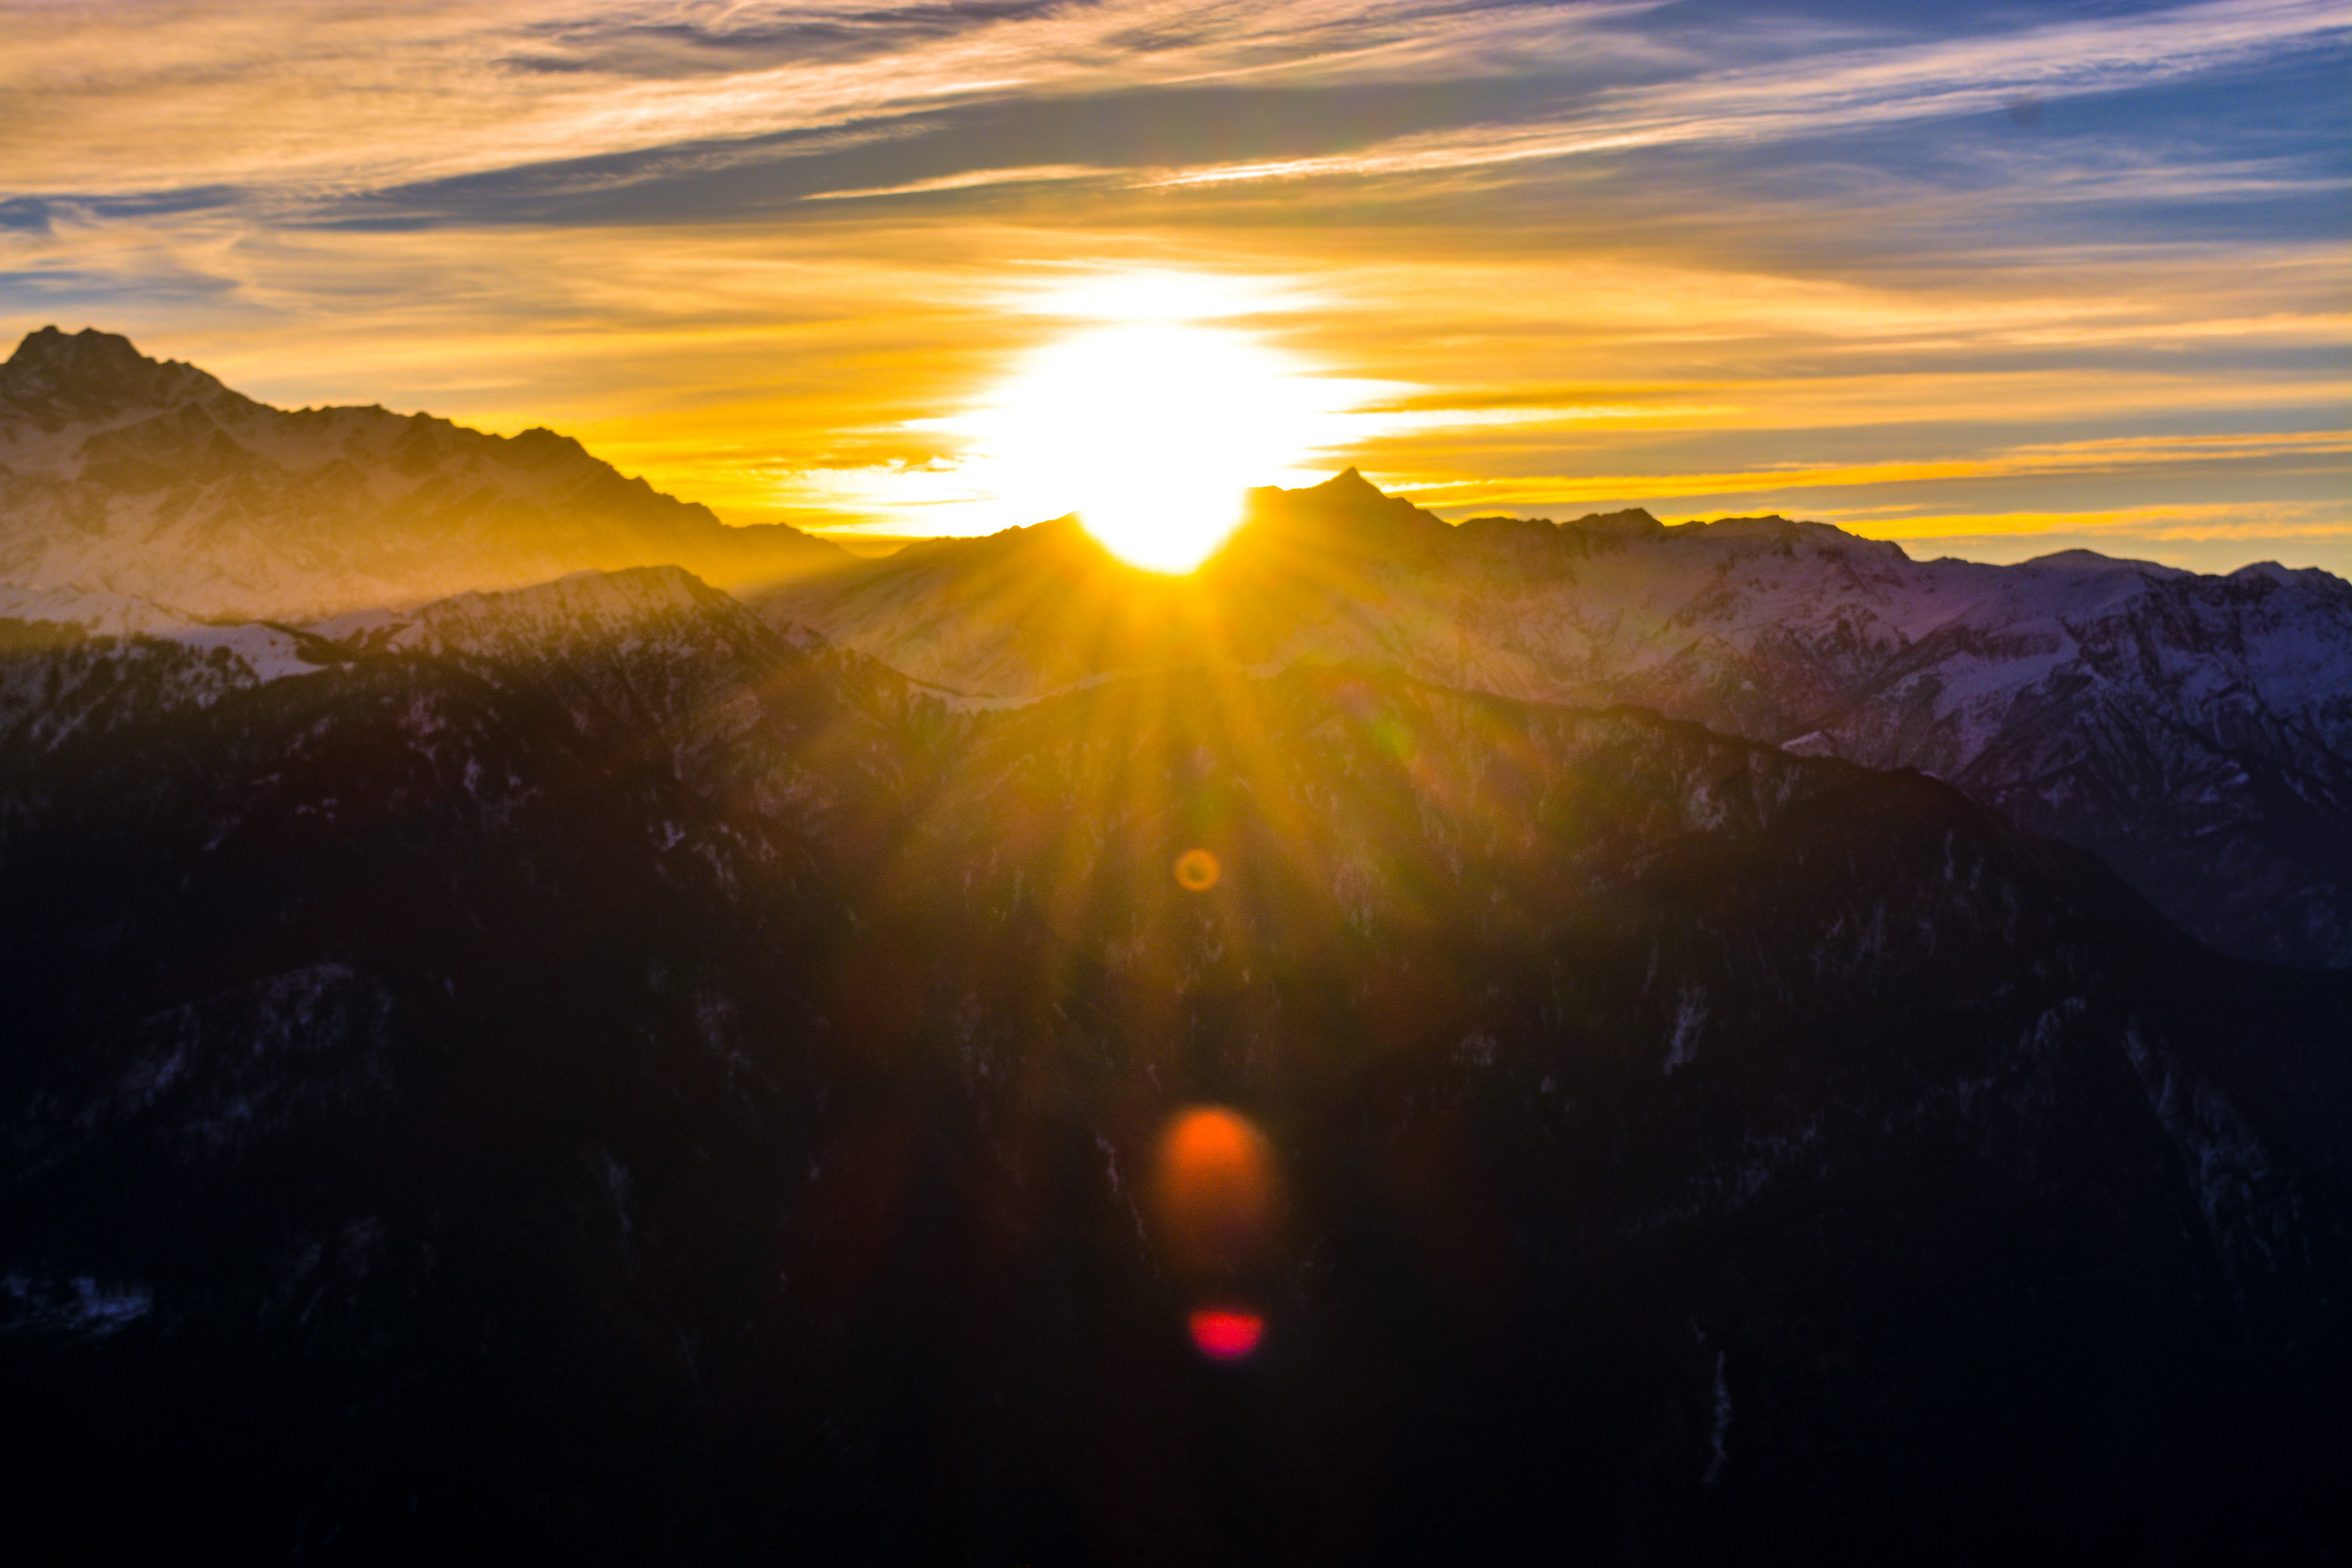
sky, mountainous landforms, sunrise, nature, mountain, sunset, sun, horizon, cloud, light, morning, atmospheric phenomenon, natural landscape, sunlight, mountain range, evening, lens flare, atmosphere, alps, afterglow, astronomical object, dawn, hill, summit, tree, ridge, landscape, hill station, dusk, geological phenomenon, red sky at morning, fell, valley, national park, world, massif